David Benson-Pope

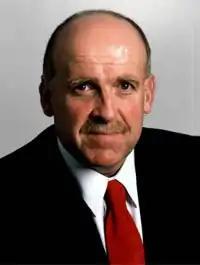

David Henry Benson-Pope (born 1950) is a New Zealand politician. He is a former Member of Parliament for Dunedin South and has been a member of the Dunedin City Council since 2013.